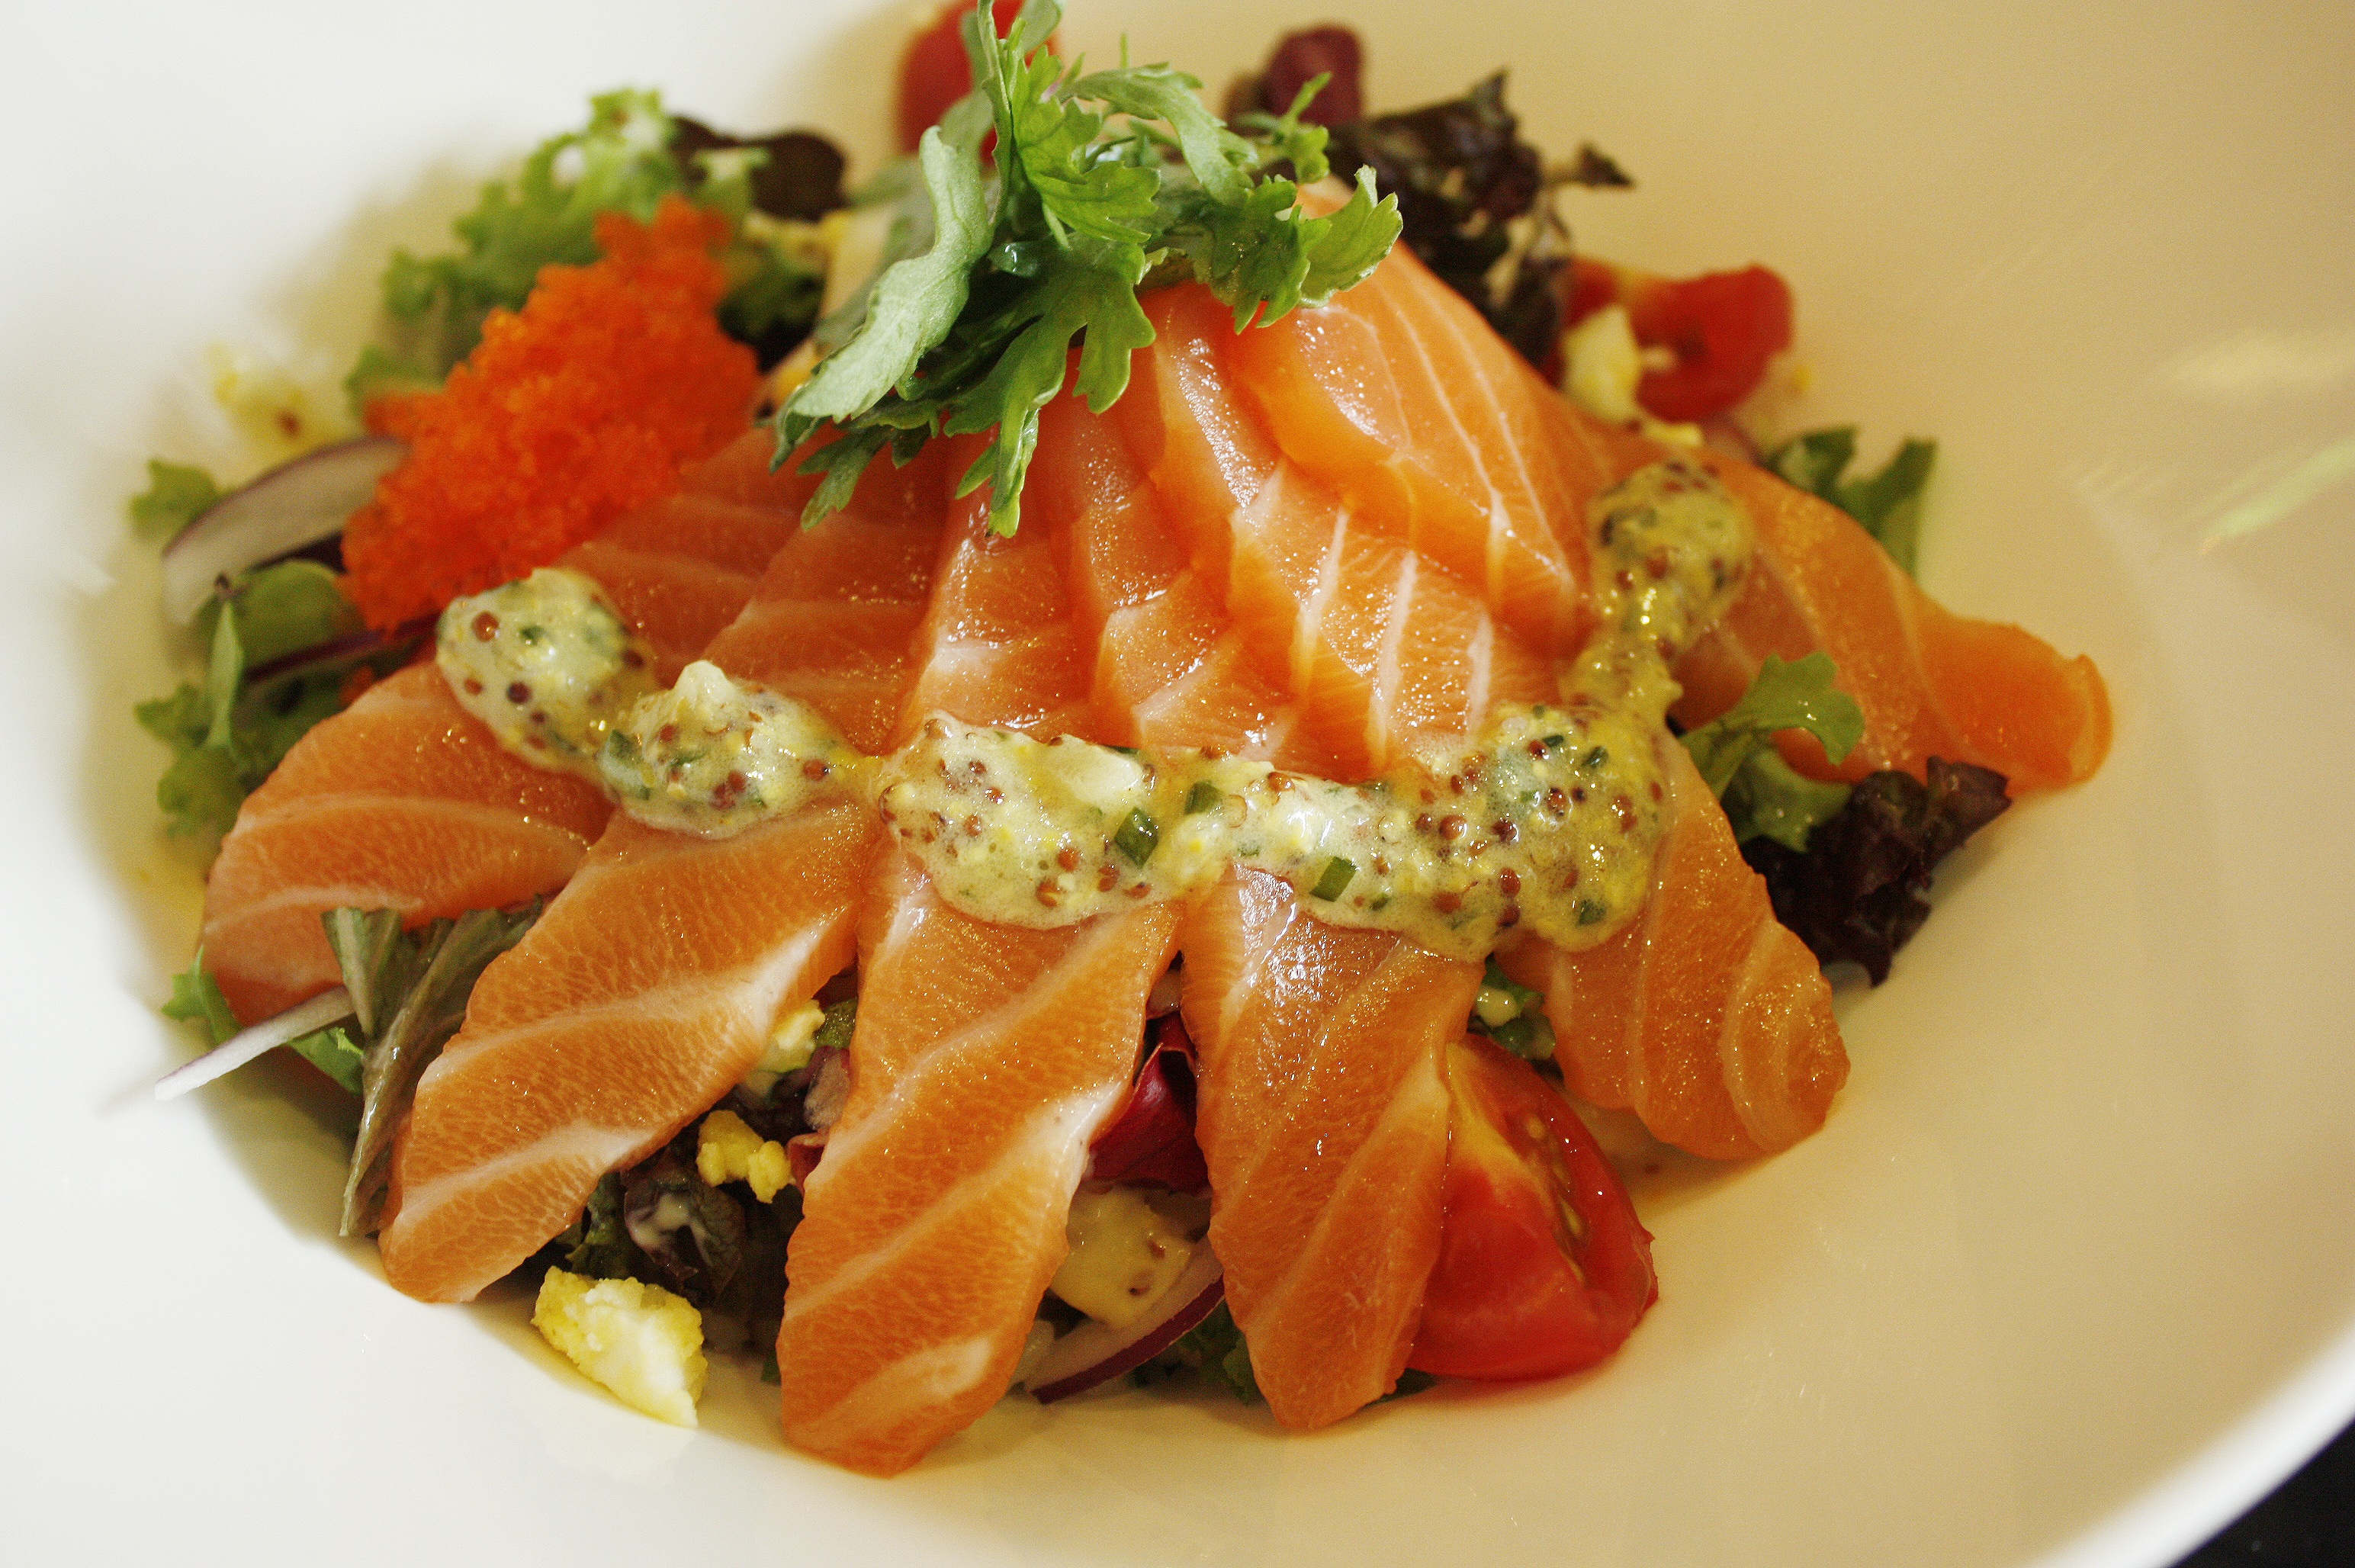
dish, meal, food, salad, produce, vegetable, fish, cuisine, delicious, rice, sushi, japanese, dining, bob, salmon, wasabi, food photography, bruschetta, salmon times, hors d oeuvre, salmon hoedeopbap, salmon roe, smoked salmon